American Trust and Savings Bank

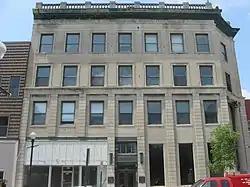
View from Main Street

American Trust and Savings Bank, also known as the Indiana Bank, is a historic bank building located at Sixth and Main Street in downtown Evansville, Indiana. It was designed by the architectural firm Harris & Shopbell and built in 1904. It is a Beaux-Arts style limestone clad building. It was enlarged in 1913 when two additional floors were added. The bank closed on October 19, 1931, during the Great Depression.